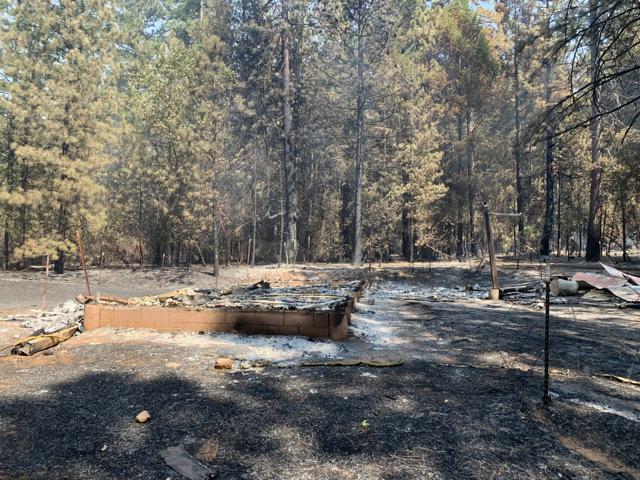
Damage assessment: destroyed